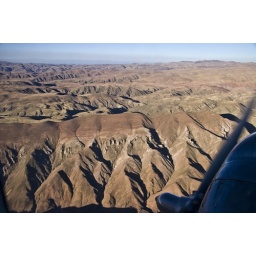
the DC-3 was flying only ~2kms above the ground (i.e. at 6kms above the sealevel!) so the landscapes were just amazing